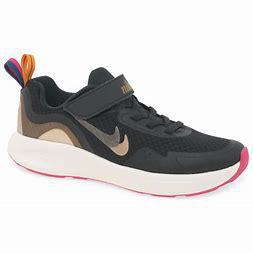
Brand: Nike
Model: Wearallday